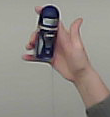
Product: nivea_rollon